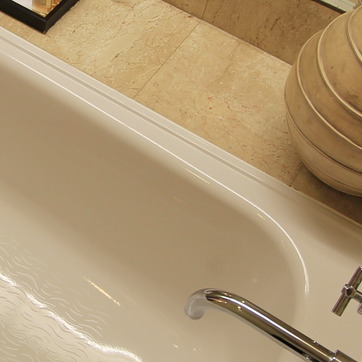
Material: ceramic